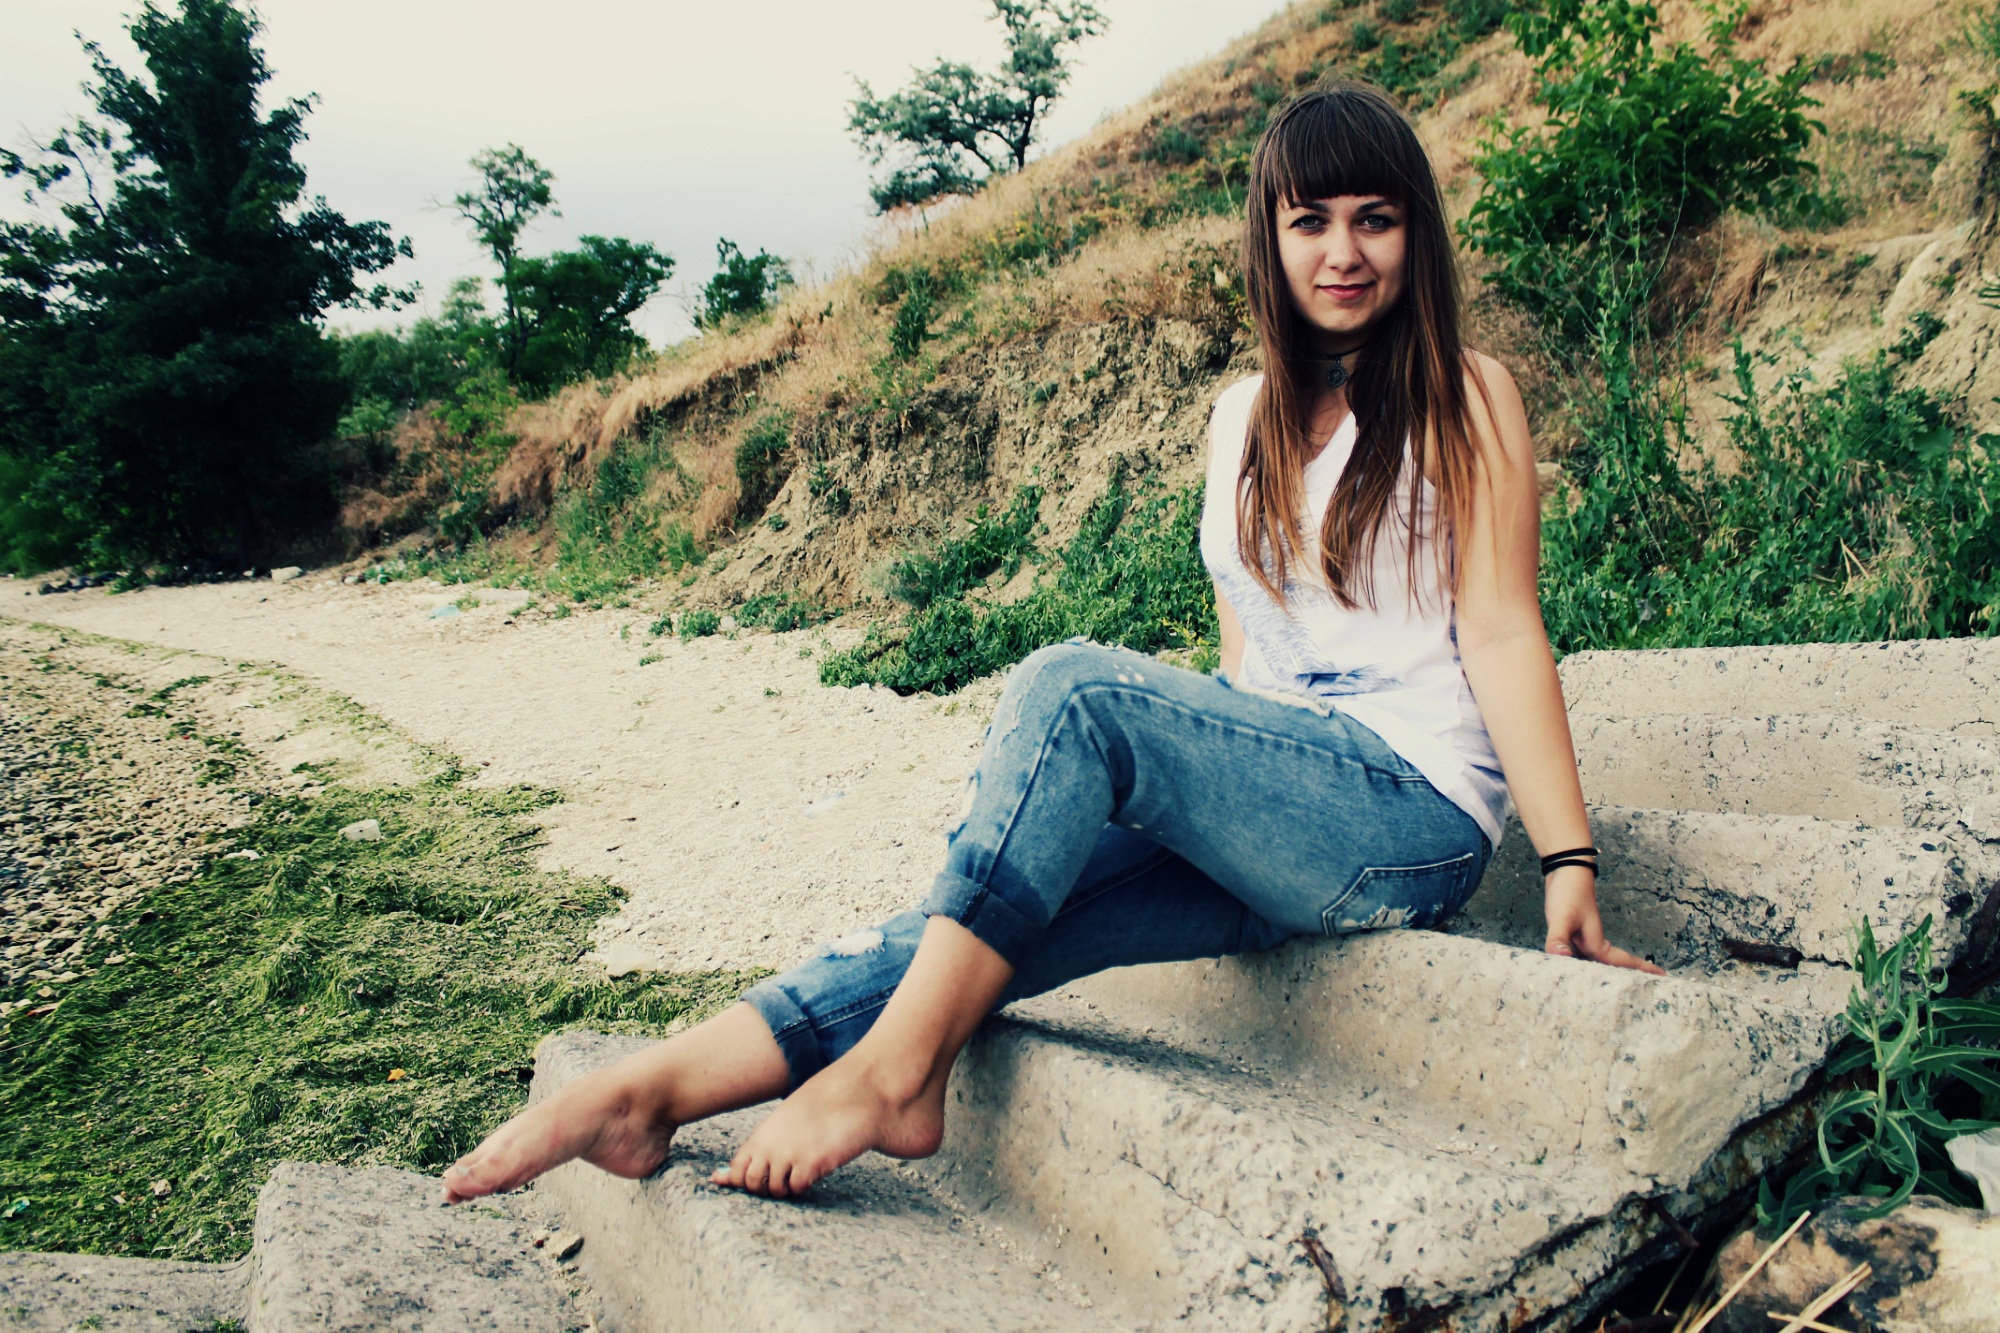
sand, rock, person, girl, woman, photography, photo, vacation, leg, model, sitting, fashion, ladder, human body, photograph, beauty, fatigue, photo shoot, bangs, the seriousness of the, human positions, art model